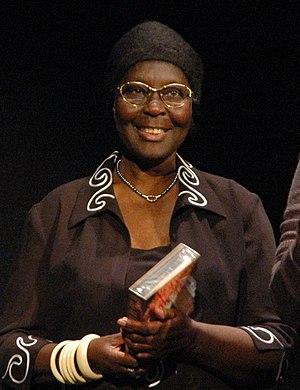
Thérèse Mbissine Diop est une actrice sénégalaise né en 1949 connue pour son interprétation en 1966 dans un film d'Ousmane Sembène, La Noire de..., première actrice noire africaine jouant le rôle principal d'un long métrage.